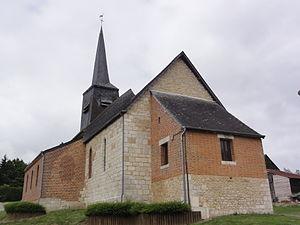
Beaumé (Aisne) église
Beaumé est une commune française, située dans le département de l'Aisne en région Hauts-de-France.